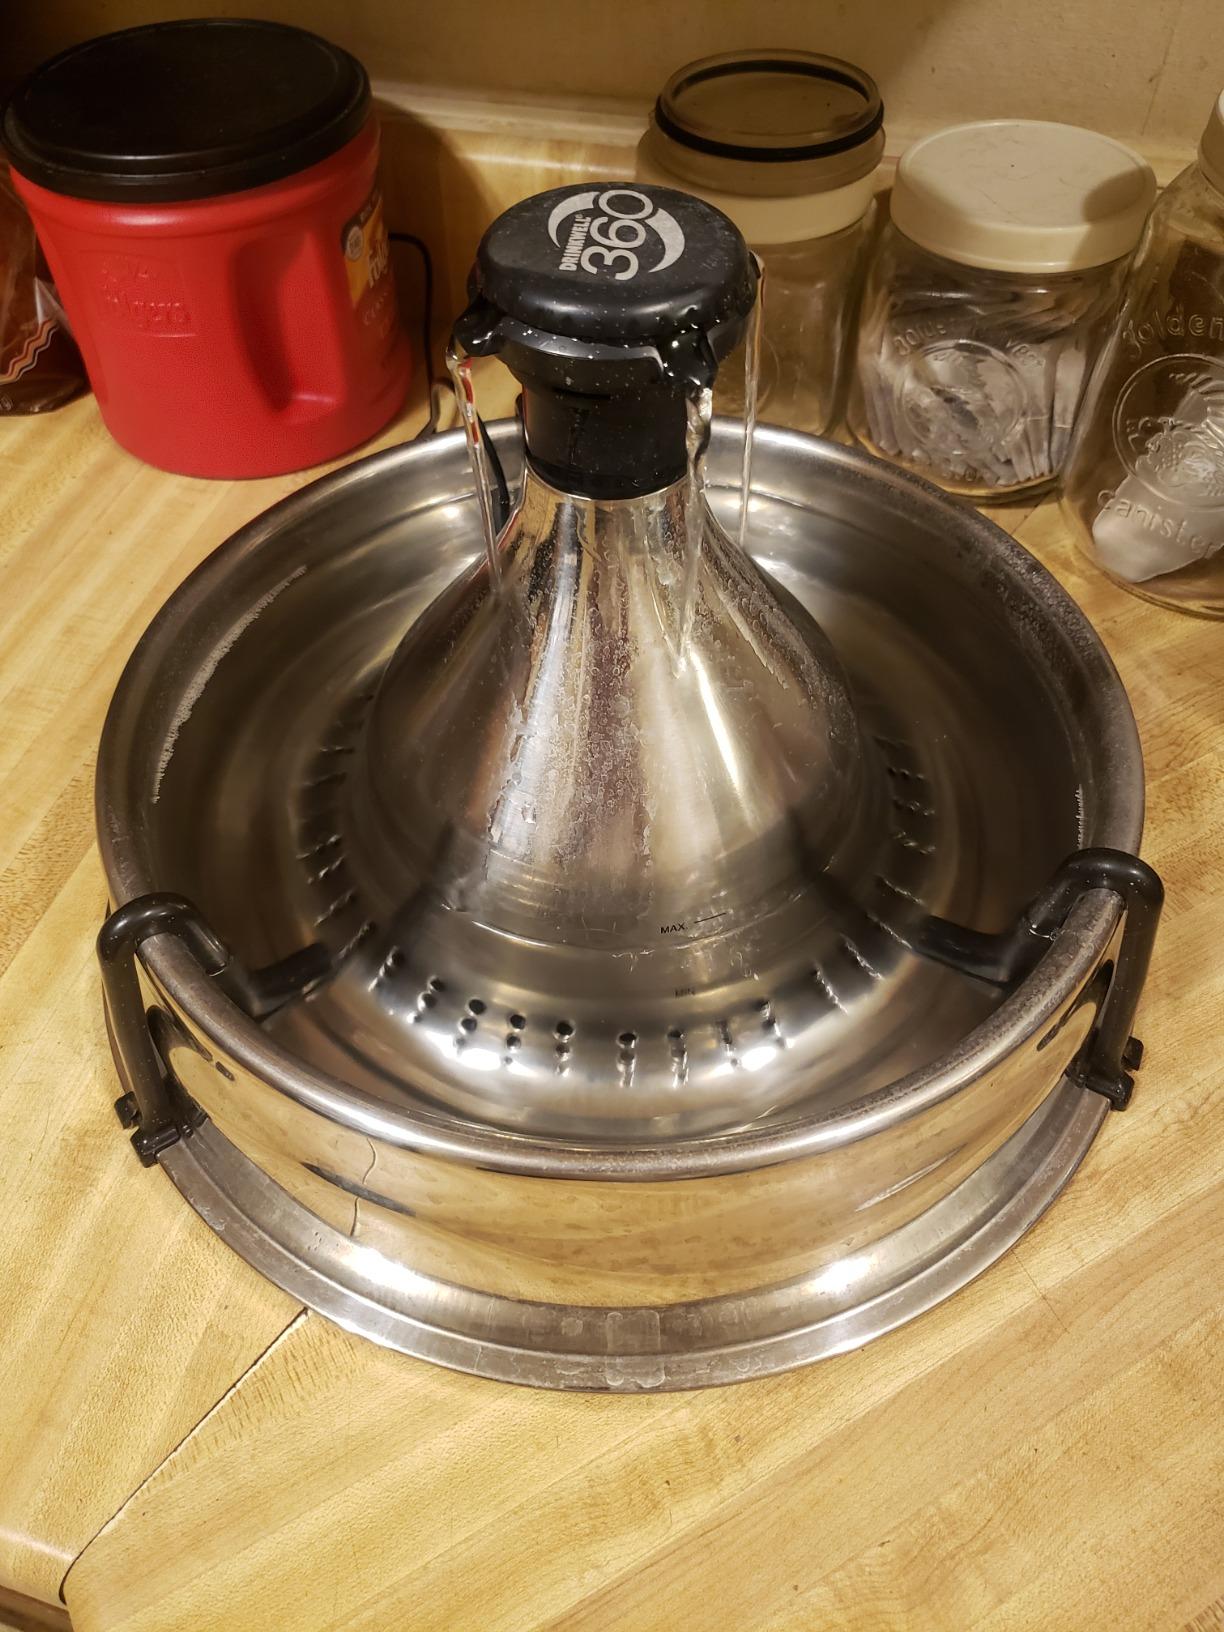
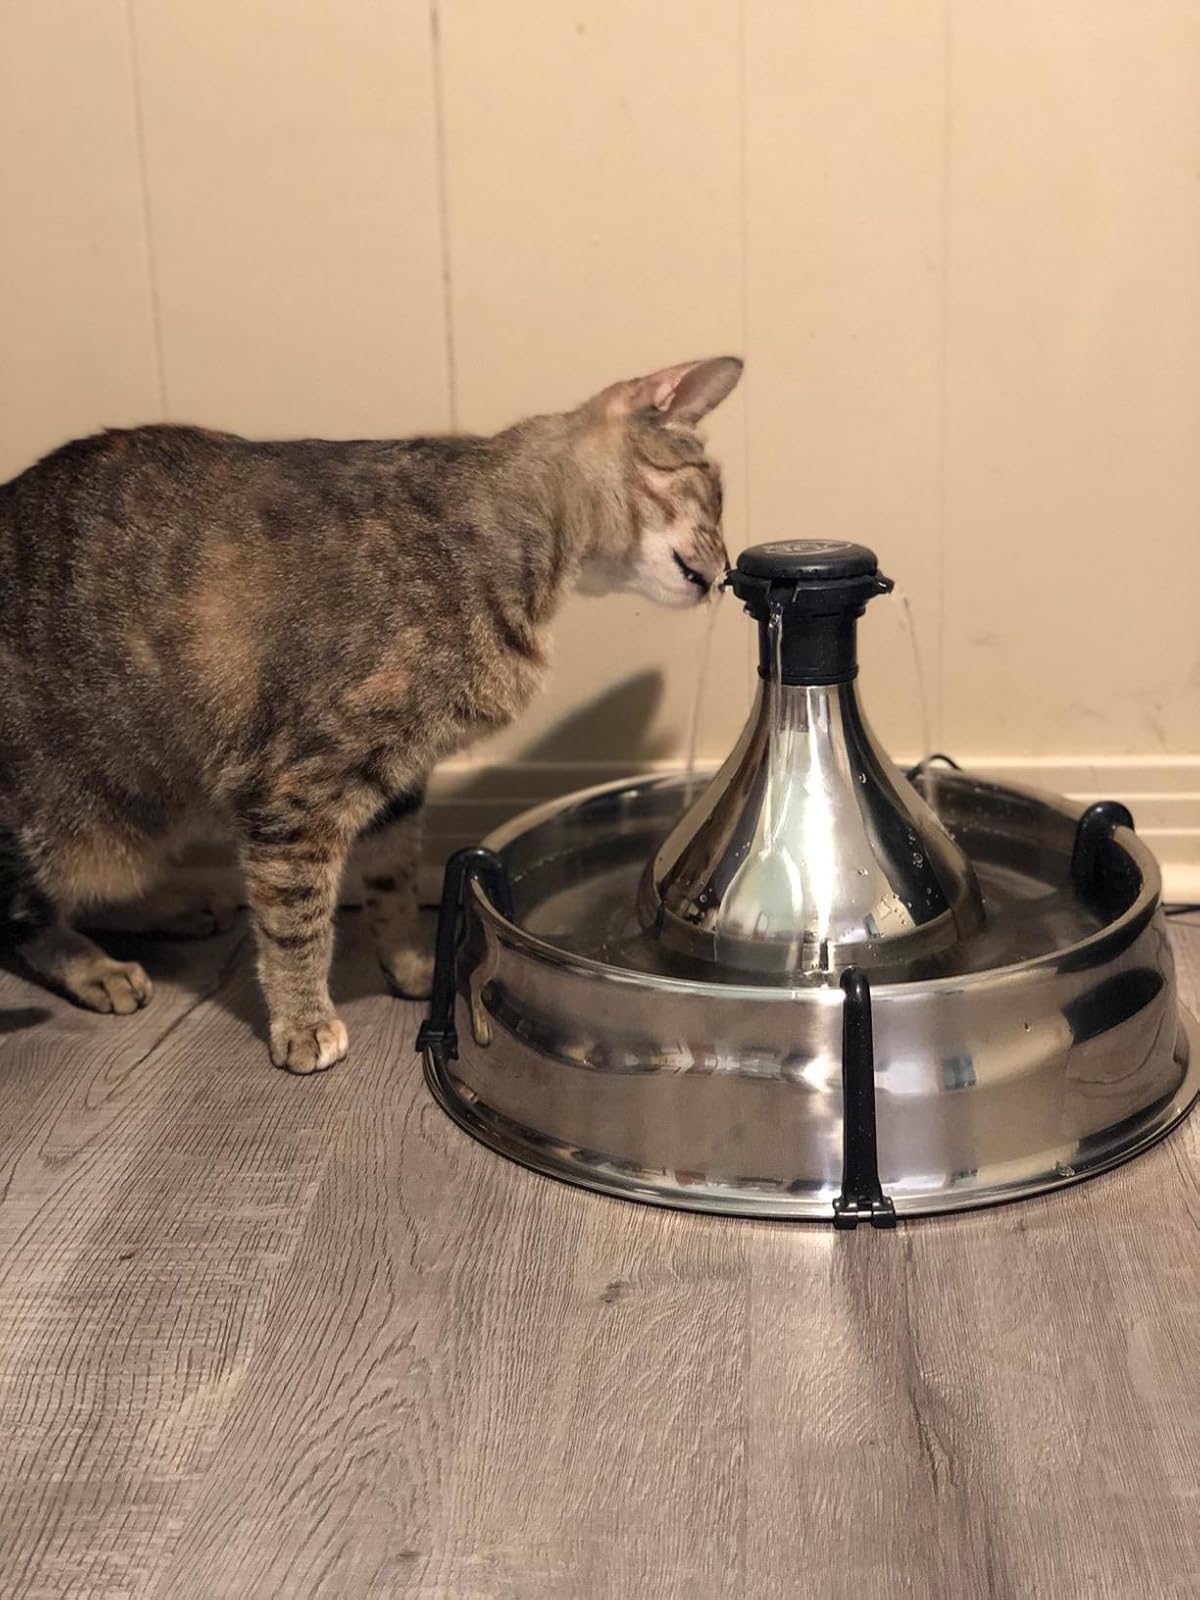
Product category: items_bowl
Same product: yes